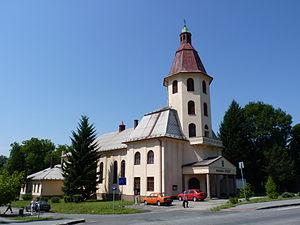
Rychvald est une ville du district de Karviná, dans la région de Moravie-Silésie, en République tchèque. Sa population s'élevait à 7 377 habitants en 2018.